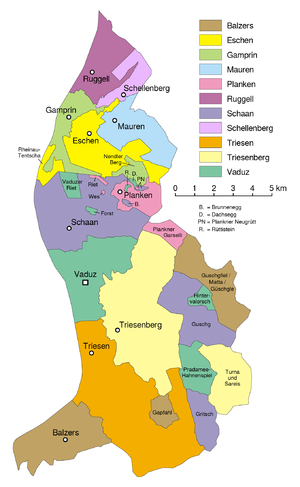
Liechtensteins kommuner
Liechtensteins subnationale enheder
Fyrstendømmet Liechtenstein er inddelt i elleve kommuner, der som oftest kun indeholder én by, som lægger navn til den pågældende kommune. Fem af kommunerne er underlagt valgdistriktet Unterland, mens resten er underlagt Oberland.